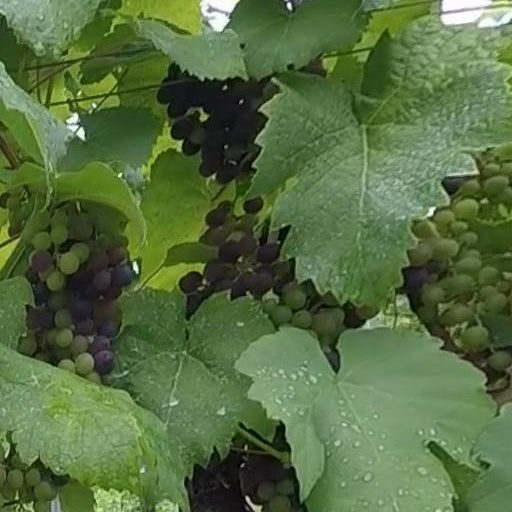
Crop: grape